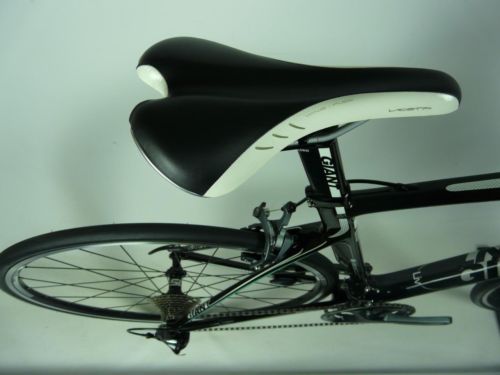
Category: bicycle